Clarine Seymour

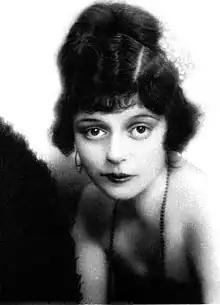
Seymour,

In 1917, Seymour appeared in Pathé's "Mystery of the Double Cross" opposite actress Mollie King. Hal Roach saw her performance and offered her a film contract with his Rolin Film Company. Seymour accepted and relocated to Los Angeles to perform as the leading lady in the Toto the Clown (played by Armando Novello) film comedy serials. Throughout 1918, she appeared in the Toto serial and also had a supporting role in the comedy short "Just Rambling Along" (1918), opposite Stan Laurel. The deal with Roach soon soured after Seymour claimed she was fired for refusing to do her own stunts. She filed suit against the company and was awarded $1,325 (approximately $ today) in damages. While the case was pending, Seymour appeared in comedy shorts for Al Christie.